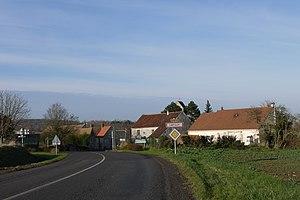
L'entrée de Latilly par la D973
Latilly est une commune française située dans le département de l'Aisne, en région Hauts-de-France.